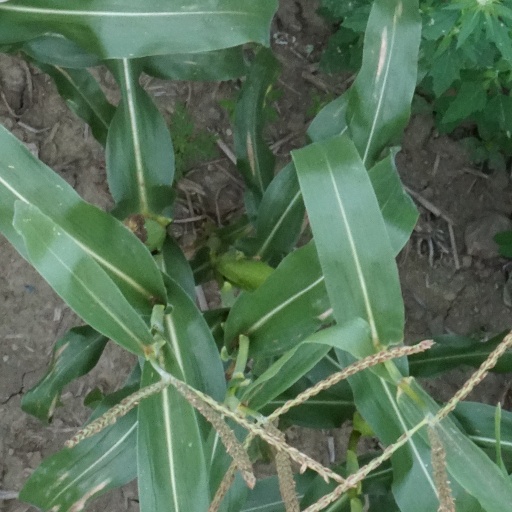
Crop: maize; corn